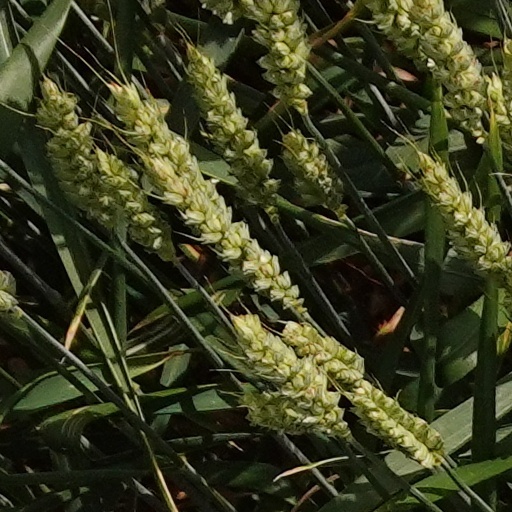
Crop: wheat